Pskov

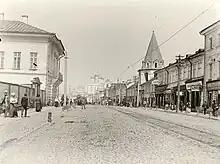
Pskov in 1911

The deportation of noble families to Moscow under Ivan IV in 1570 is a subject of Rimsky-Korsakov's opera "Pskovityanka" (1872). Pskov still attracted enemy armies and it withstood a prolonged siege by a 50,000-strong Polish-Lithuanian army during the final stage of the Livonian War (1581–1582). The king of Poland Stephen Báthory undertook some thirty-one attacks to storm the city, which was defended mainly by civilians. Even after one of the city walls was broken, the Pskovians managed to fill the gap and repel the attack. "A big city, it is like Paris", wrote Báthory's secretary about Pskov.